Anri Kawai

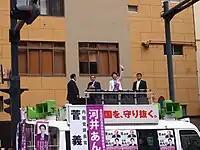
22 June 2019: campaigning with then Secretary-General Suga

In 2019, with the active support of party leaders such as Secretary-General Nikai and then Chief Cabinet Secretary Yoshihide Suga, Kawai campaigned for election to the House of Councillors. On 21 July, with 295,871 (29.0%) votes she was elected for Hiroshima in second place. In August of the same year, she joined the Sunflower Society (向日葵会), a group of 17 non-faction members who support Secretary of State Suga.